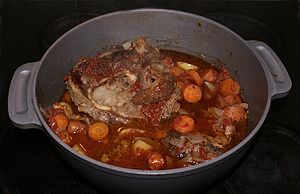
Ossobuco
Ossobuco
Færdigstegt ossobuco, tilberedt med hvidvin og en bred variation af grøntsager og krydderurter.
Ossobuco er en kendt egnsret fra Piemonte samt fra Lombardiet i Italien.